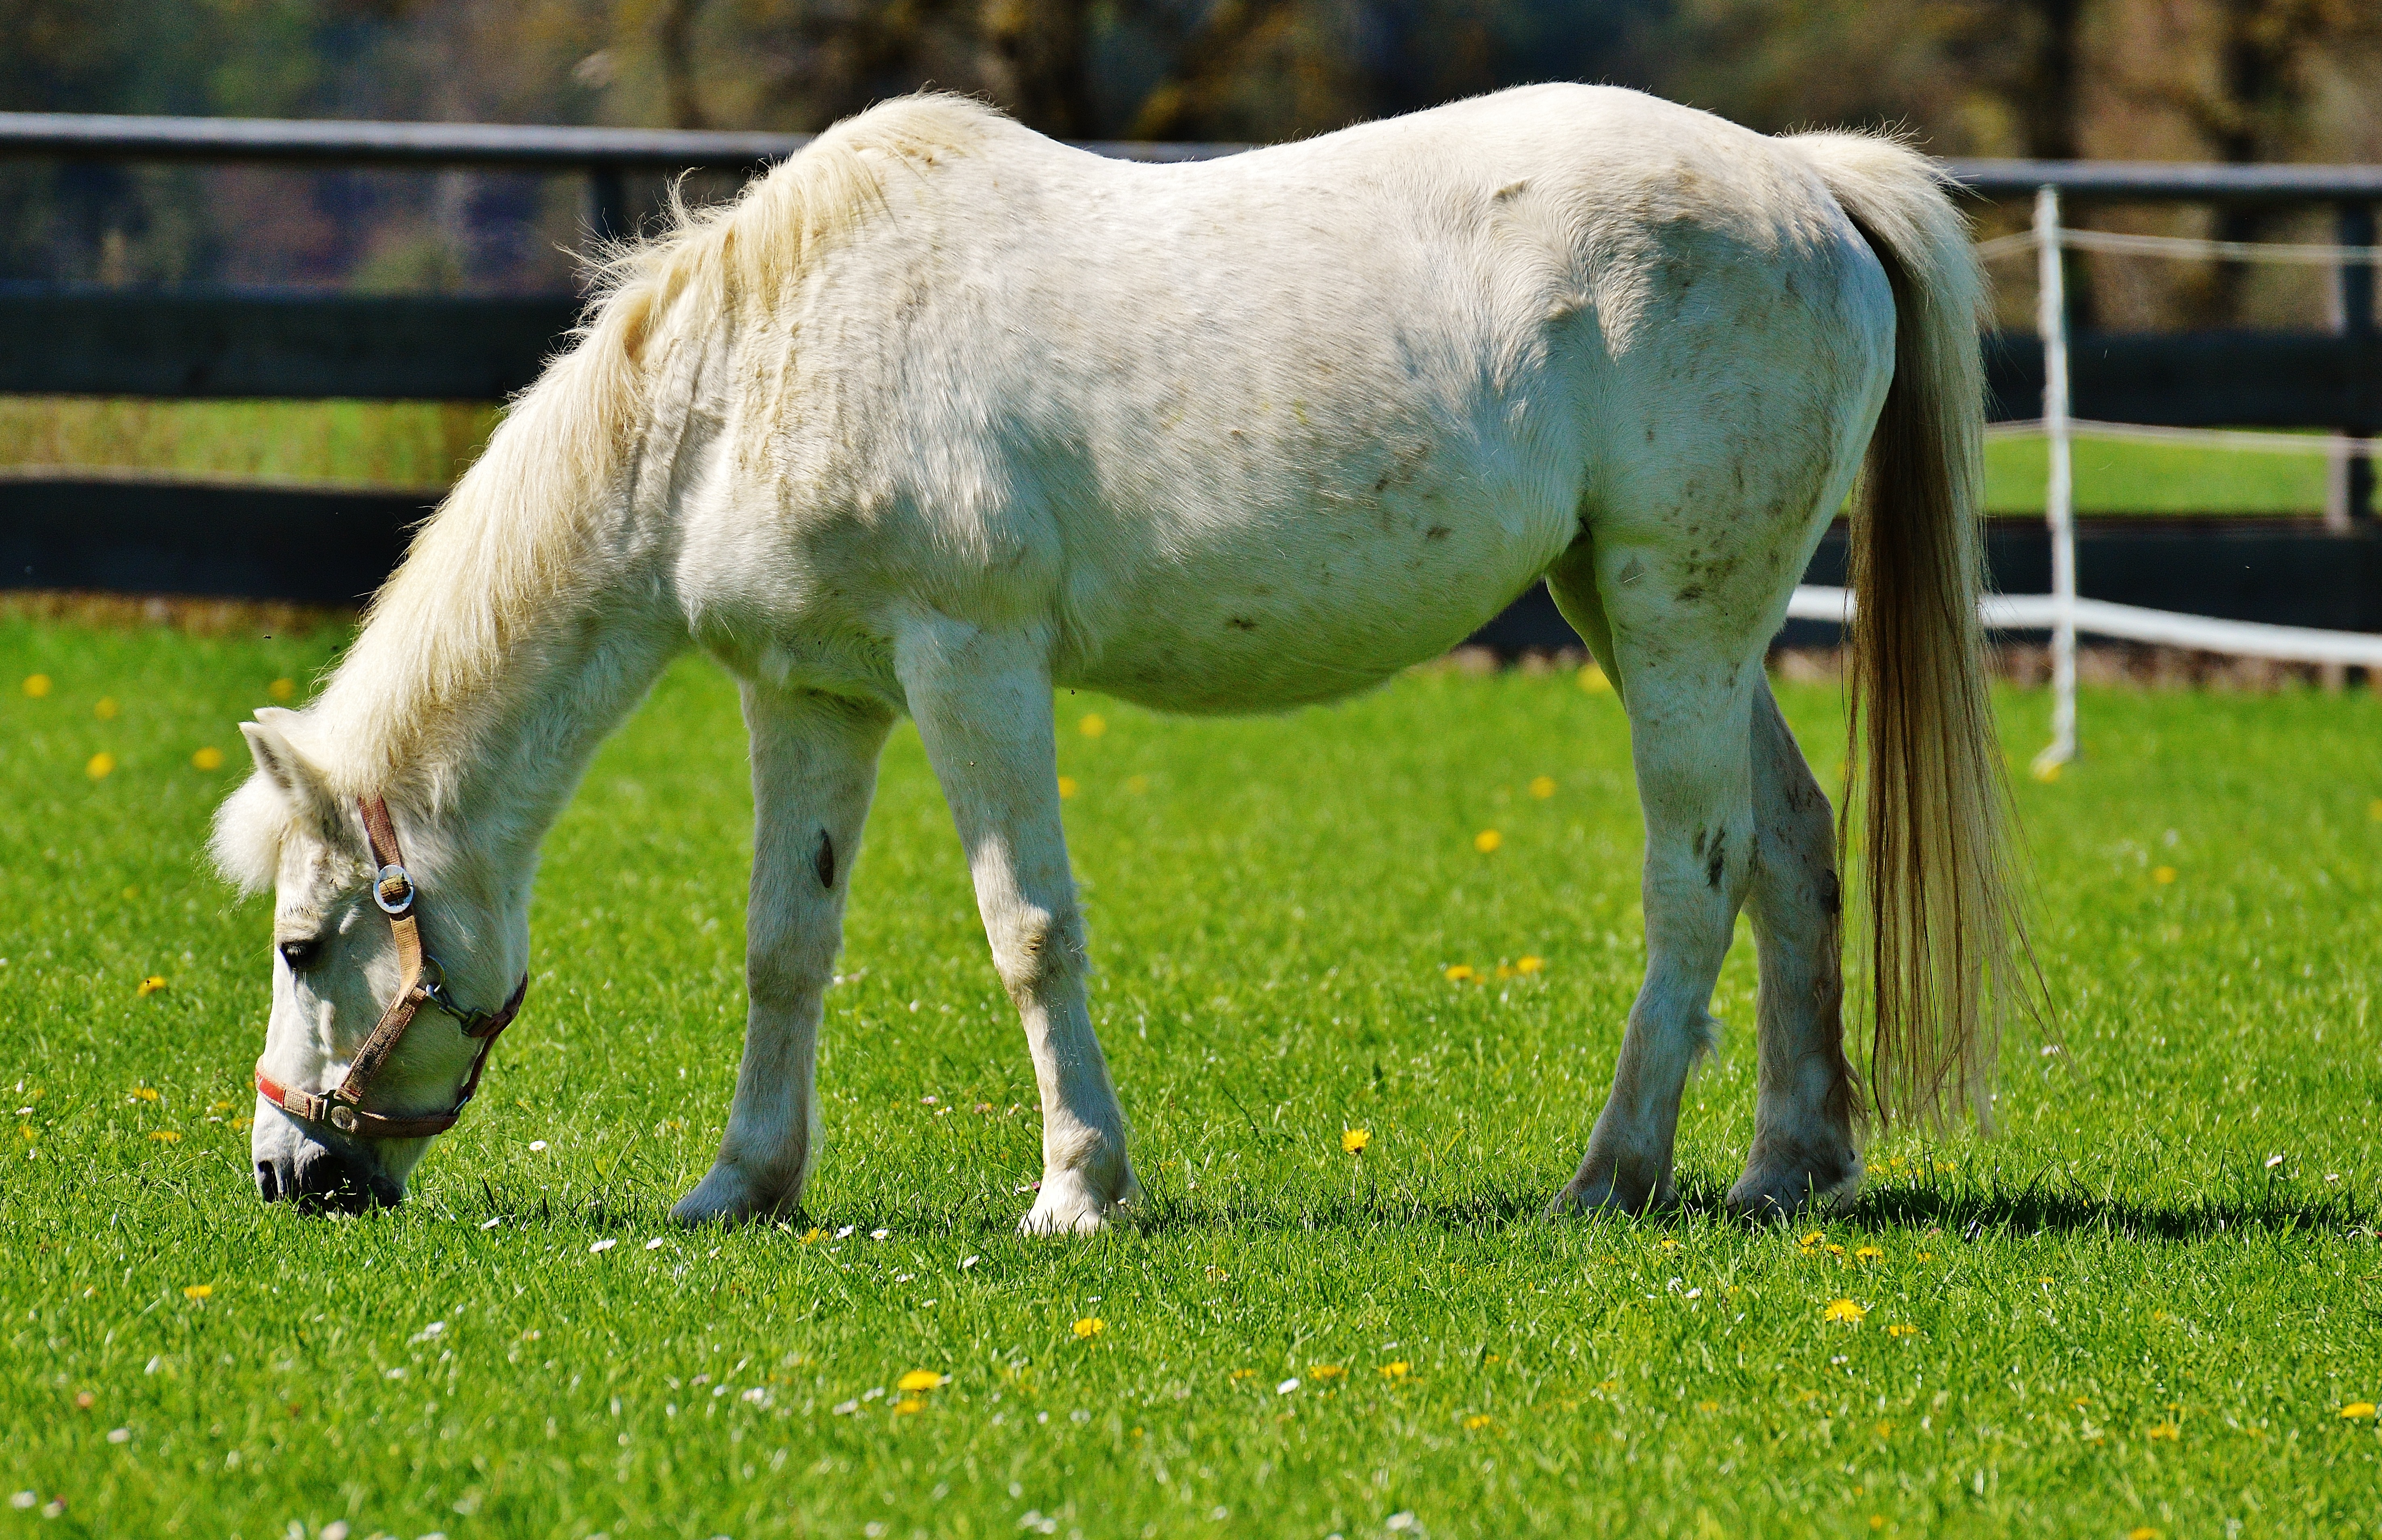
nature, grass, white, field, farm, meadow, animal, pasture, grazing, horse, mammal, stallion, mane, ride, fauna, grassland, vertebrate, mare, coupling, mold, foal, colt, rural area, horse like mammal, mustang horse